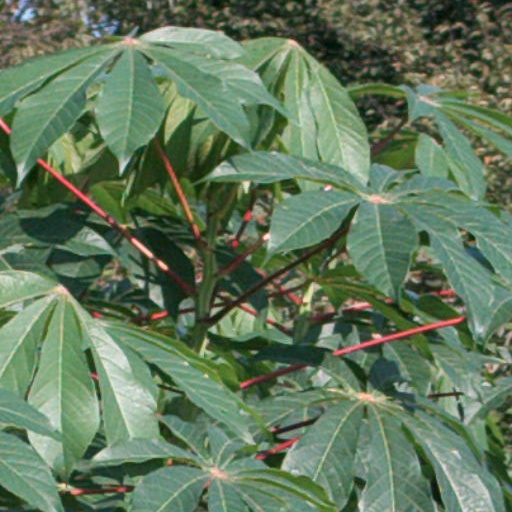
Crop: cassava